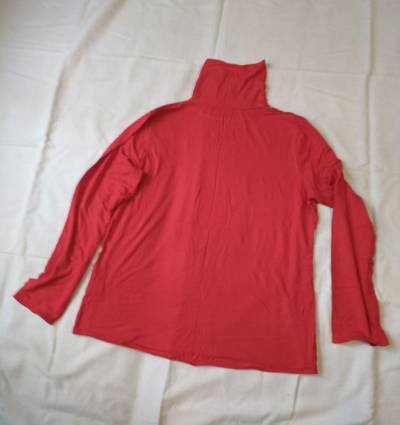
Waste category: clothes